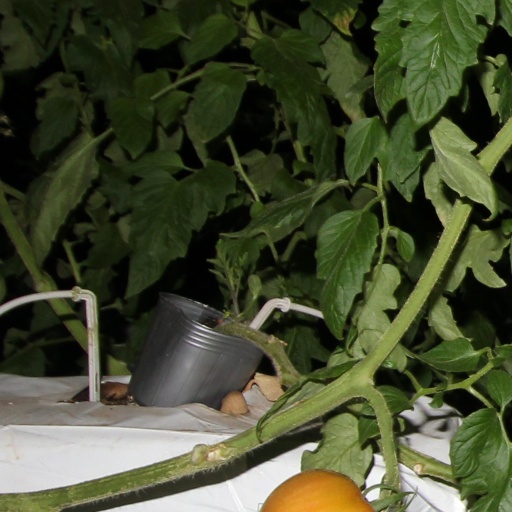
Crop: tomato